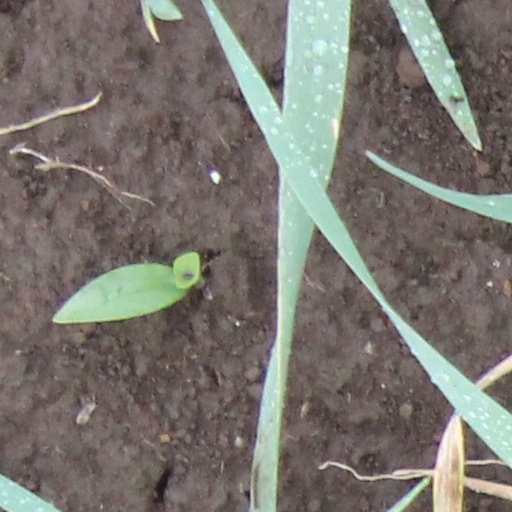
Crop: wheat